Saxon Elbeland

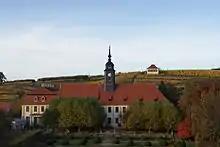
Diesbar-Seußlitz

The Saxon Elbeland is a term used in more recent times which describes a region along the Elbe, whose boundaries are not clearly defined, but which extends roughly from the Elbe Sandstone Mountains to Torgau. The best-known cities and town in this area are Dresden, Meißen, Riesa and Torgau. The term is largely synonymous with the region along the river known as the Upper Elbe ("Oberelbe"), i.e. the German section of the Elbe River nearest its source region.